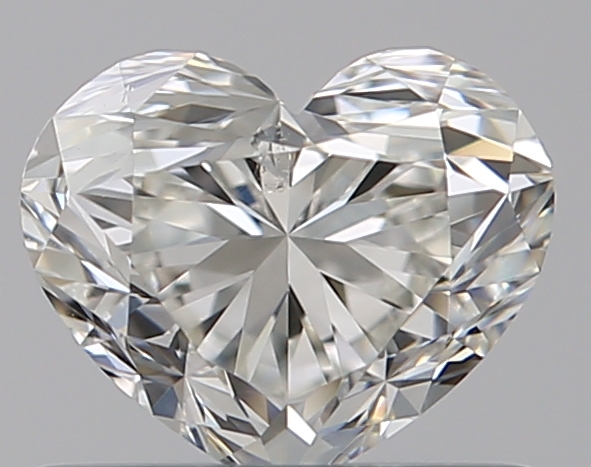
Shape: heart
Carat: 0.65
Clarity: SI1
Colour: H
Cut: GD
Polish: EX
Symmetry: EX
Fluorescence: F
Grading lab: GIA
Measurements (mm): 4.86 x 5.87 x 3.71